IBM 550

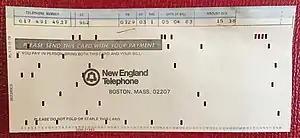
Punched card phone bill with interpreted data

The IBM 550 numerical interpreter was the first commercial machine made by IBM that read numerical data punched on cards and printed it across the top of each card. The 550 was introduced in 1930.